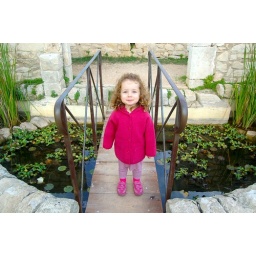
flanked by gold fish, and red fish, and black fish.